Torsten Johansson (footballer)

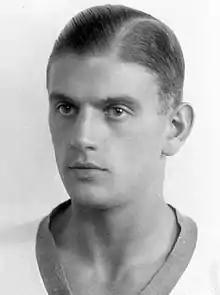
Johansson circa 1935

Torsten Henning Johansson (17 January 1906 – 8 January 1989) was a Swedish footballer who played as a midfielder for IFK Norrköping and the Sweden national team. He competed in the men's tournament at the 1936 Summer Olympics.